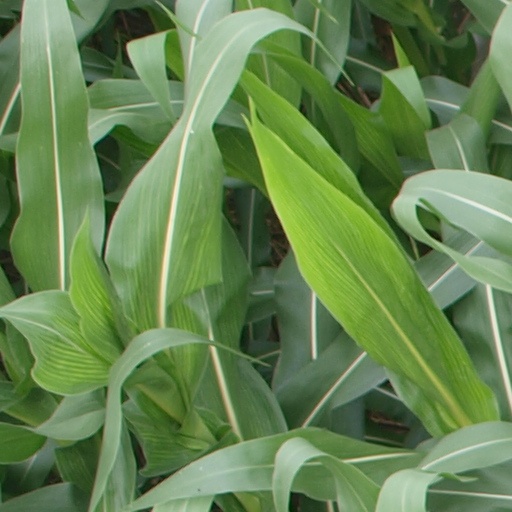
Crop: maize; corn